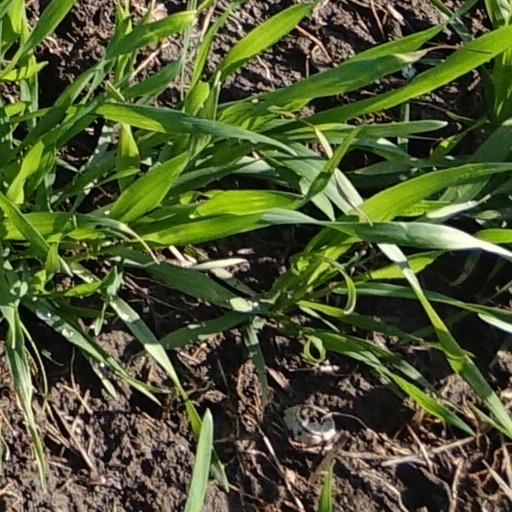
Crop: wheat